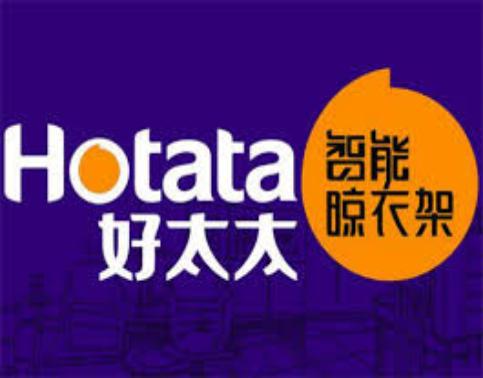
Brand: hotata
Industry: Necessities